Union of Cities THE HANSA

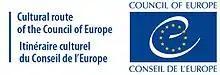
Since 1991 THE HANSA is certified as a Cultural Route of the Council of Europe.

The Union of Cities THE HANSA tries to continue the tradition of cross-border cooperation of the medieval Hanseatic League. The union of Cities was founded in 1980 in the Dutch Hanseatic city of Zwolle. On the city's 750th anniversary, it invited representatives from 43 former Hanseatic cities to a Hanseatic Day, after which the Union of Cities THE HANSA was founded and the annual organization of a Hanseatic Day was agreed. The aim of the delegates was “to promote the cultural heritage and Hanseatic identity in the member cities and to work together for a united and peaceful Europe”. Over the course of its existence, the network of almost 200 cities and municipalities (as of 14 May 2024) has constantly deepened and expanded. The number of members increased rapidly, particularly due to the accession of the former Hanseatic cities of Central and Eastern Europe following the collapse of the Eastern Bloc. In 1992, the 12th International Hanseatic Day was held for the first time east of the former Iron Curtain in Tallinn, Estonia. In the 1990s, the Union of Cities financed the restoration of St. Nicholas Cathedral in Veliky Novgorod, Russia, as part of a solidarity campaign by the Hanseatic cities. The names of the participating cities are commemorated at the main entrance to the church. The Council of Europe certified THE HANSA as Cultural Route in 1991. This makes THE HANSA the second oldest Cultural Route of the Council of Europe after the Way of St. James to Santiago de Compostela.